Whooping cough

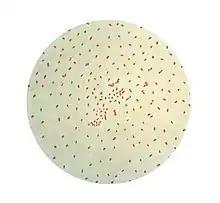
Gram stain of "Bordetella pertussis"

A physician's overall impression is most effective in initially making the diagnosis. Single factors are much less useful. In adults with a cough of less than 8 weeks, vomiting after coughing or a "whoop" is supportive. If there are no bouts of coughing or there is a fever the diagnosis is unlikely. In children who have a cough of less than 4 weeks vomiting after coughing is somewhat supportive but not definitive.